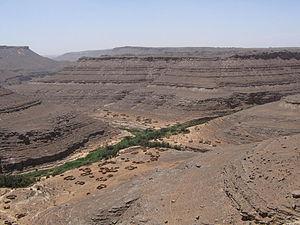
La wilaya de Djanet est une wilaya algérienne créée en 2019, auparavant, une wilaya déléguée créée en 2015. Elle est située dans la Sahara algérien.